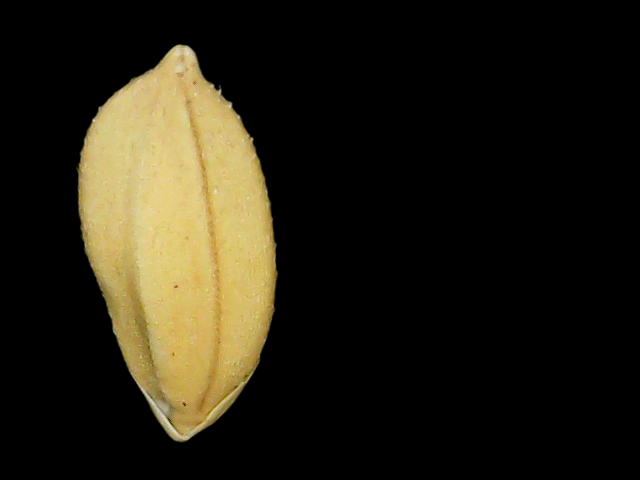
Rice variety: Binadhan08